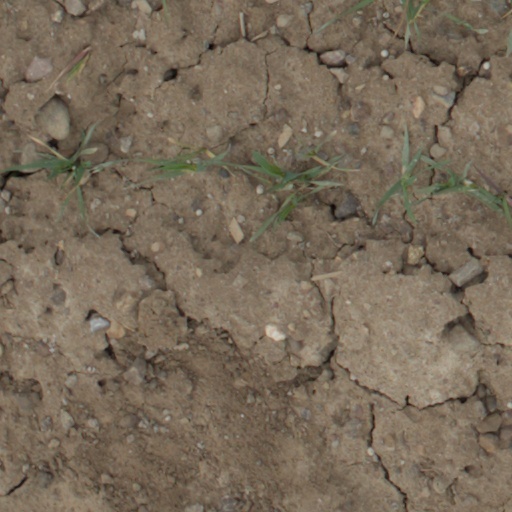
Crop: wheat